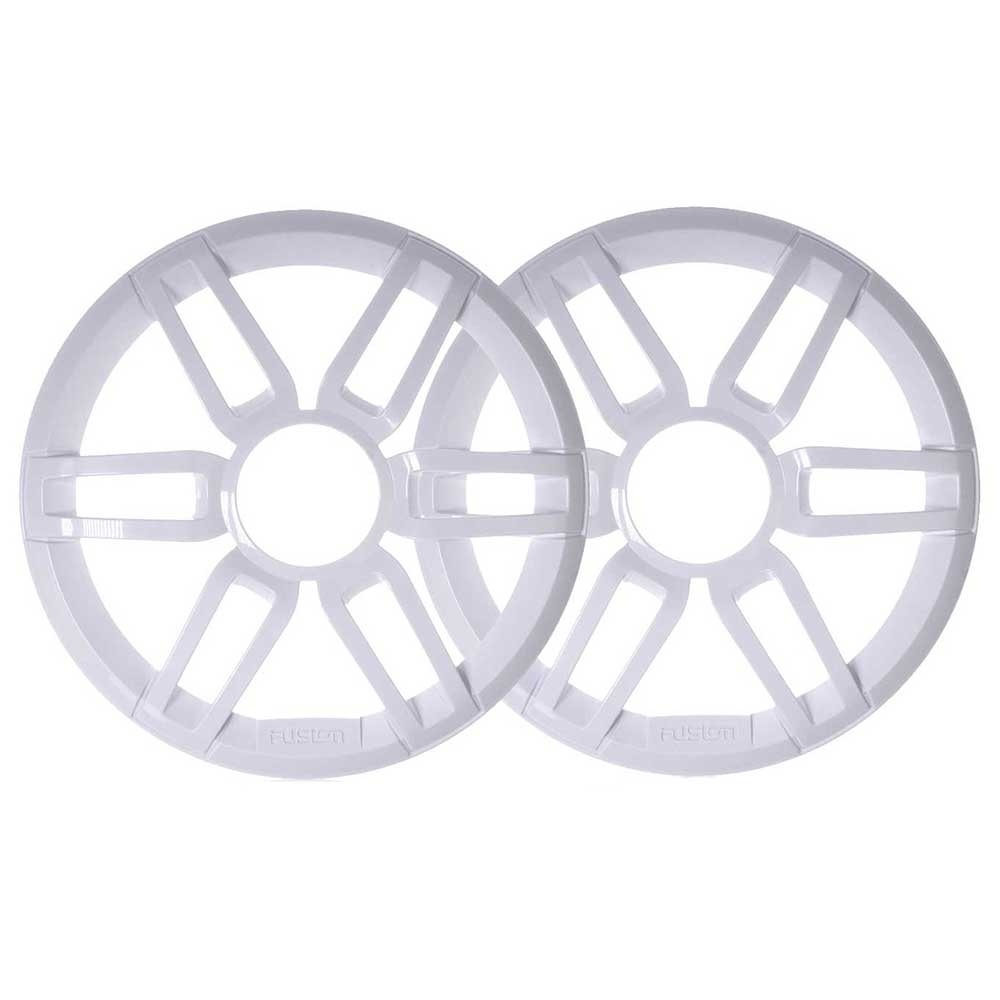
Fusion XS-X65SPW 6.5" Sports Grill Cover - White f/ XS Series Speakers [010-12878-00]
XS-X65SPW 6.5" Sports Grill Cover - White for XS Series Speakers Cover specifically for Fusion's Sports White grilles for the XS Series 6.5" Sports speakers. Features: 6.5" Color: White Sold as a Pair WARNING: This product can expose you to chemicals which are known to the State of California to cause cancer, birth defects or other reproductive harm. For more information go to P65Warnings.ca.gov . Specifications: Type: Covers Box Dimensions: 3"H x 8"W x 9"L WT: 0.7 lbs UPC: 753759221553
Brand: Fusion
Category: Electronics > Audio > Audio Accessories > Speaker Accessories > Speaker Components & Kits